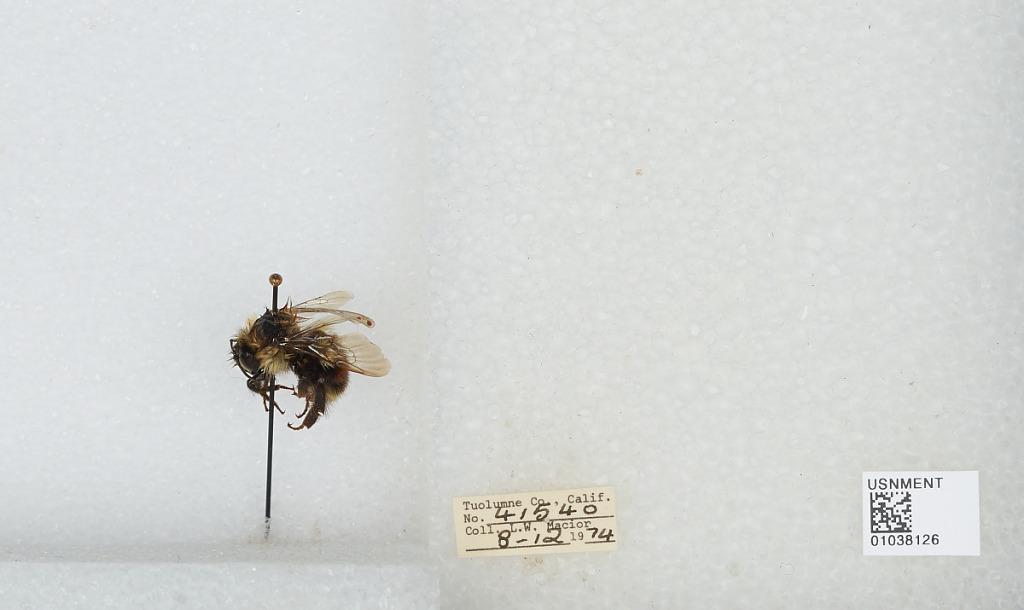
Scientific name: Bombus (Cullumanobombus) rufocinctus Cresson
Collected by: L. Macior
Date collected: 1974-8-12
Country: United States
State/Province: California
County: Tuolumne
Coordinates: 38.02, -119.93